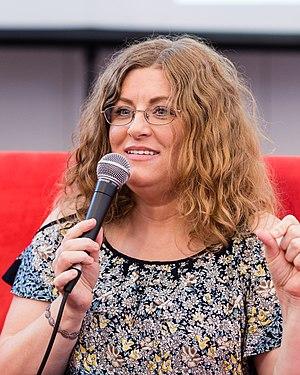
Wioletta Grzegorzewska sur le Mois de la lecture des auteurs 2018, Wrocław, Pologne Українська: Віолетта Гжегожевська, Місяць Авторських Читань 2018, Вроцлав, Польща Русский: Виолетта Гжегоржевска, Месяц Авторских Чтений 2018, Вроцлав, Польша